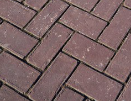
Surface type: paving stones